Manuela Kasper-Claridge

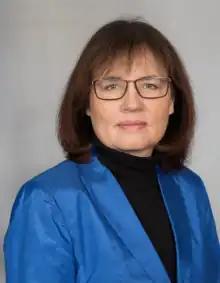
Manuela Kasper-Claridge, DW editor-in-chief

Manuela Kasper-Claridge (born 26 October 1959 in Berlin) is a German journalist.